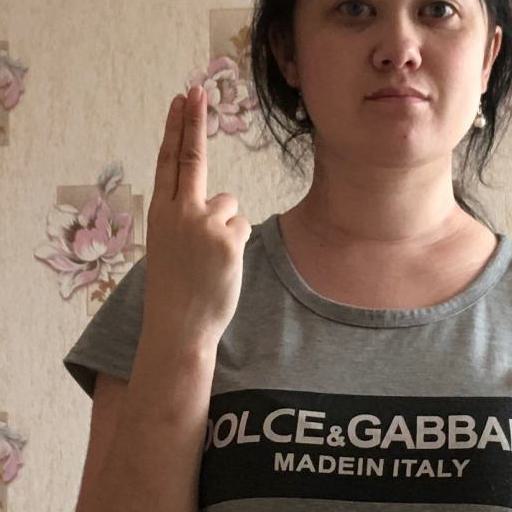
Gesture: two_up_inverted